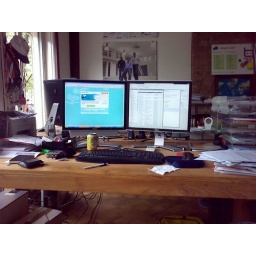
cleaning up desk in the office